Seymour Österwall

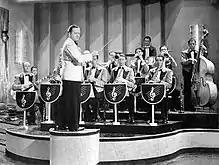
Seymour-osterwalls-orkester playing an instrument

Seymour Österwall (born Karl Seimer Östervall; 20 February 1908 – 3 August 1981) was a Swedish jazz musician (proficient on the tenor saxophone), bandleader and composer.